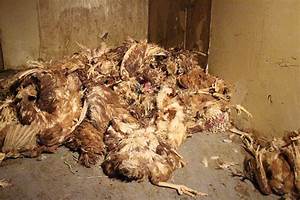
Label: chicken